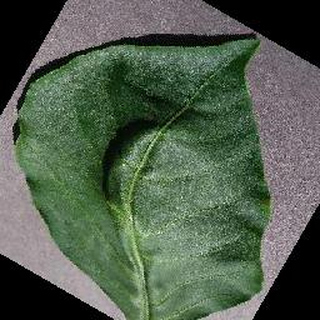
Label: healthy_bell_pepper